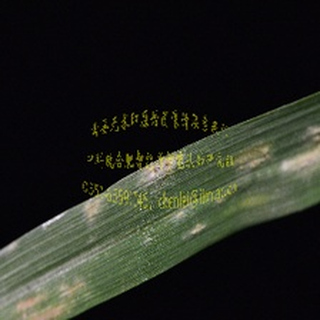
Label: wheat_mildew